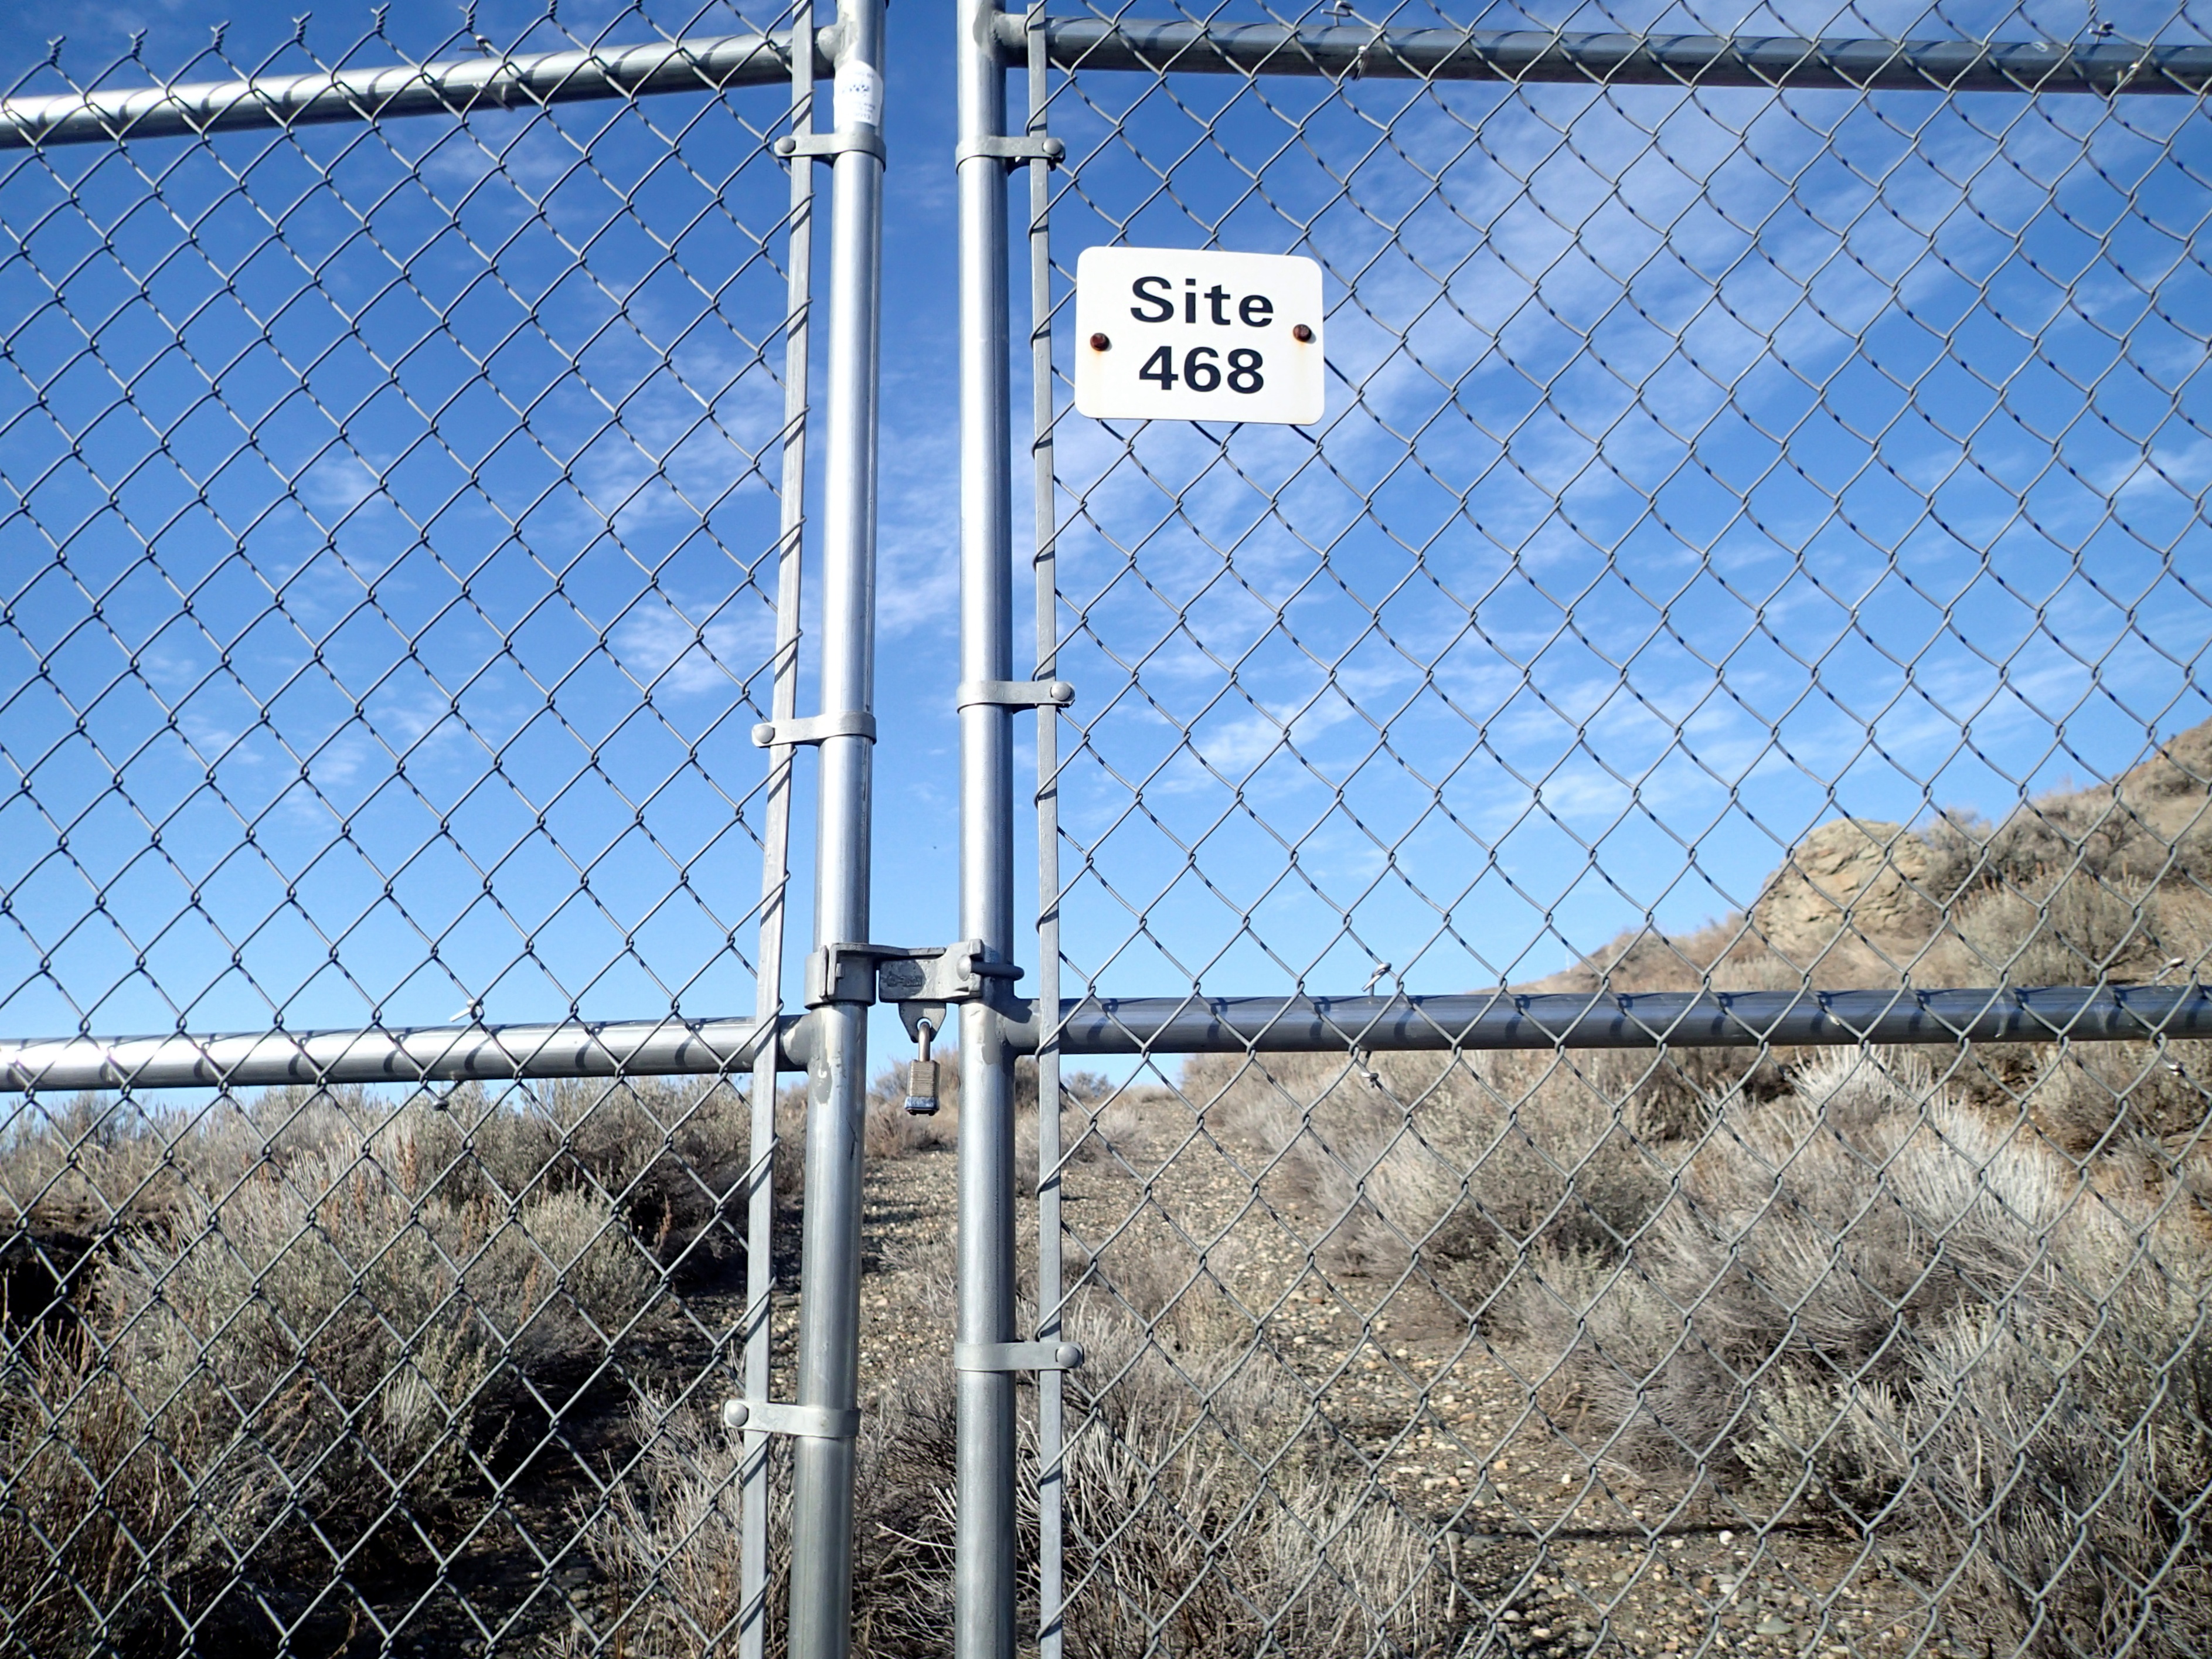
fence, structure, wall, transport, gate, net, sport venue, outdoor structure, chain link fencing, home fencing